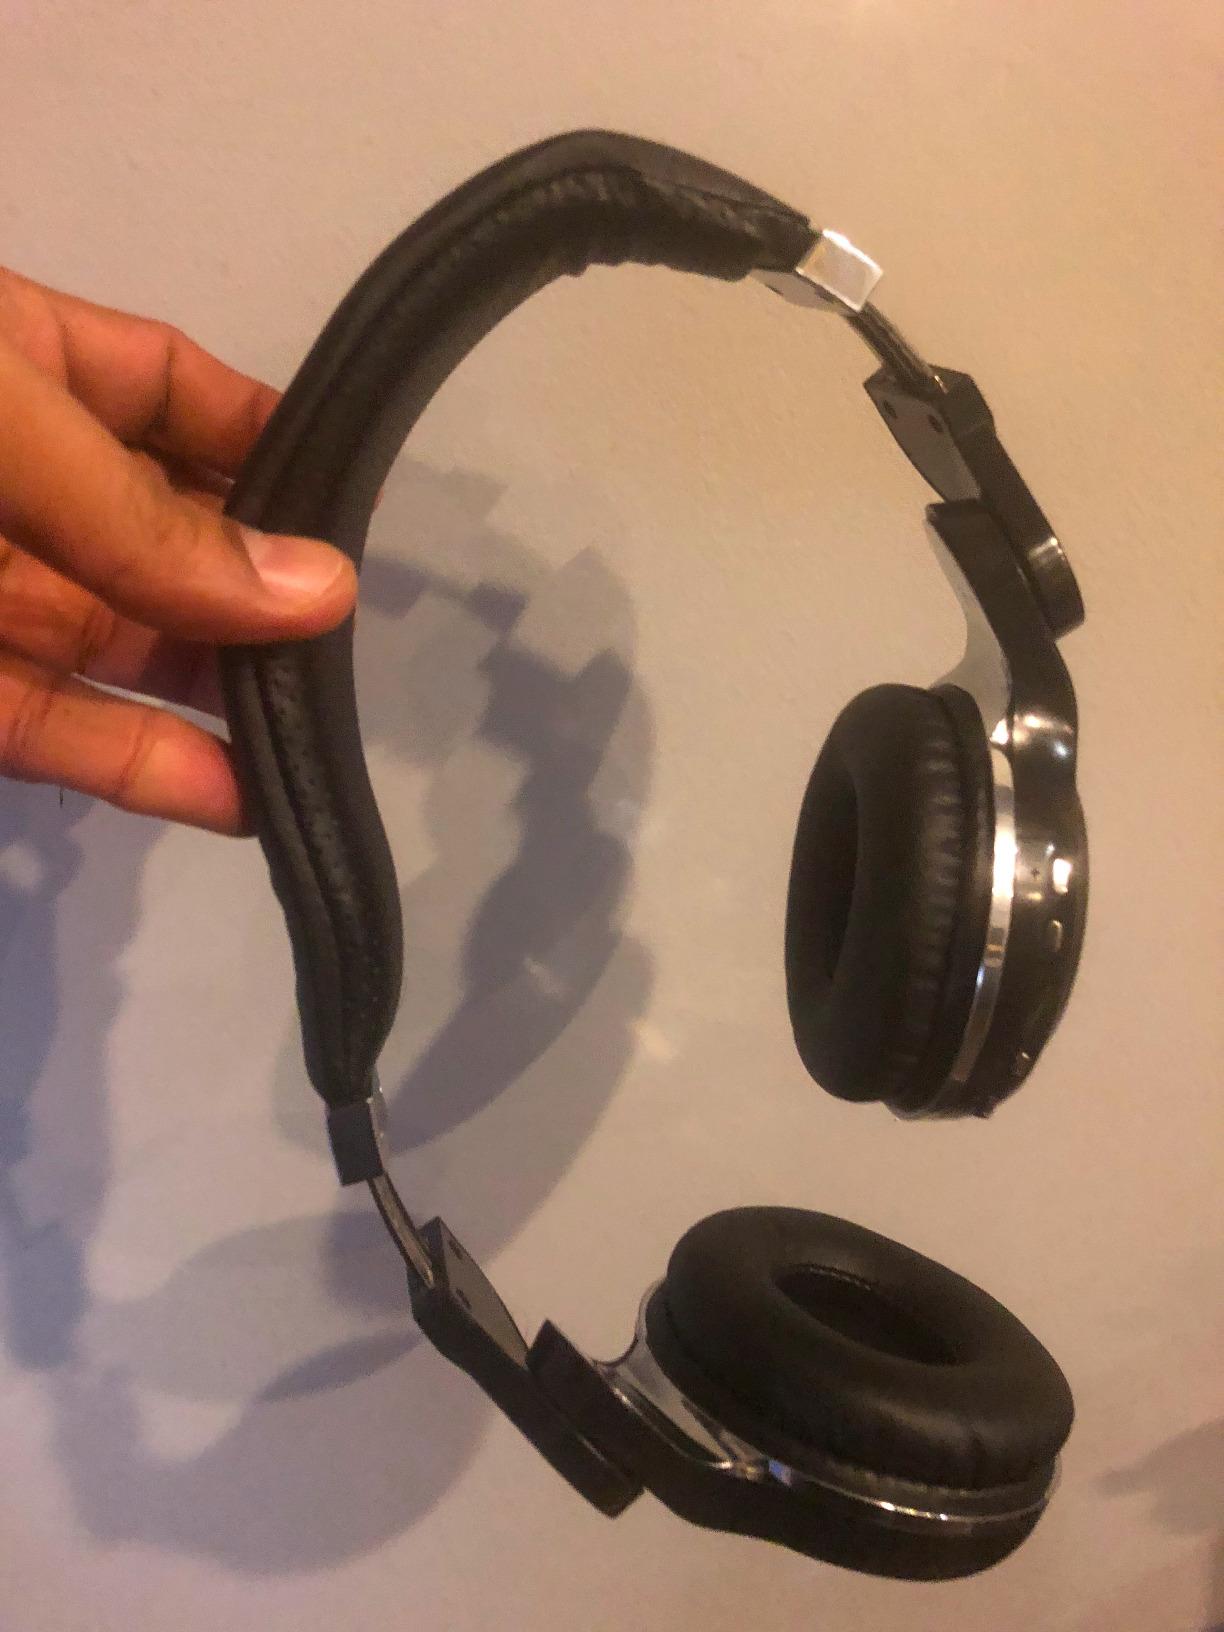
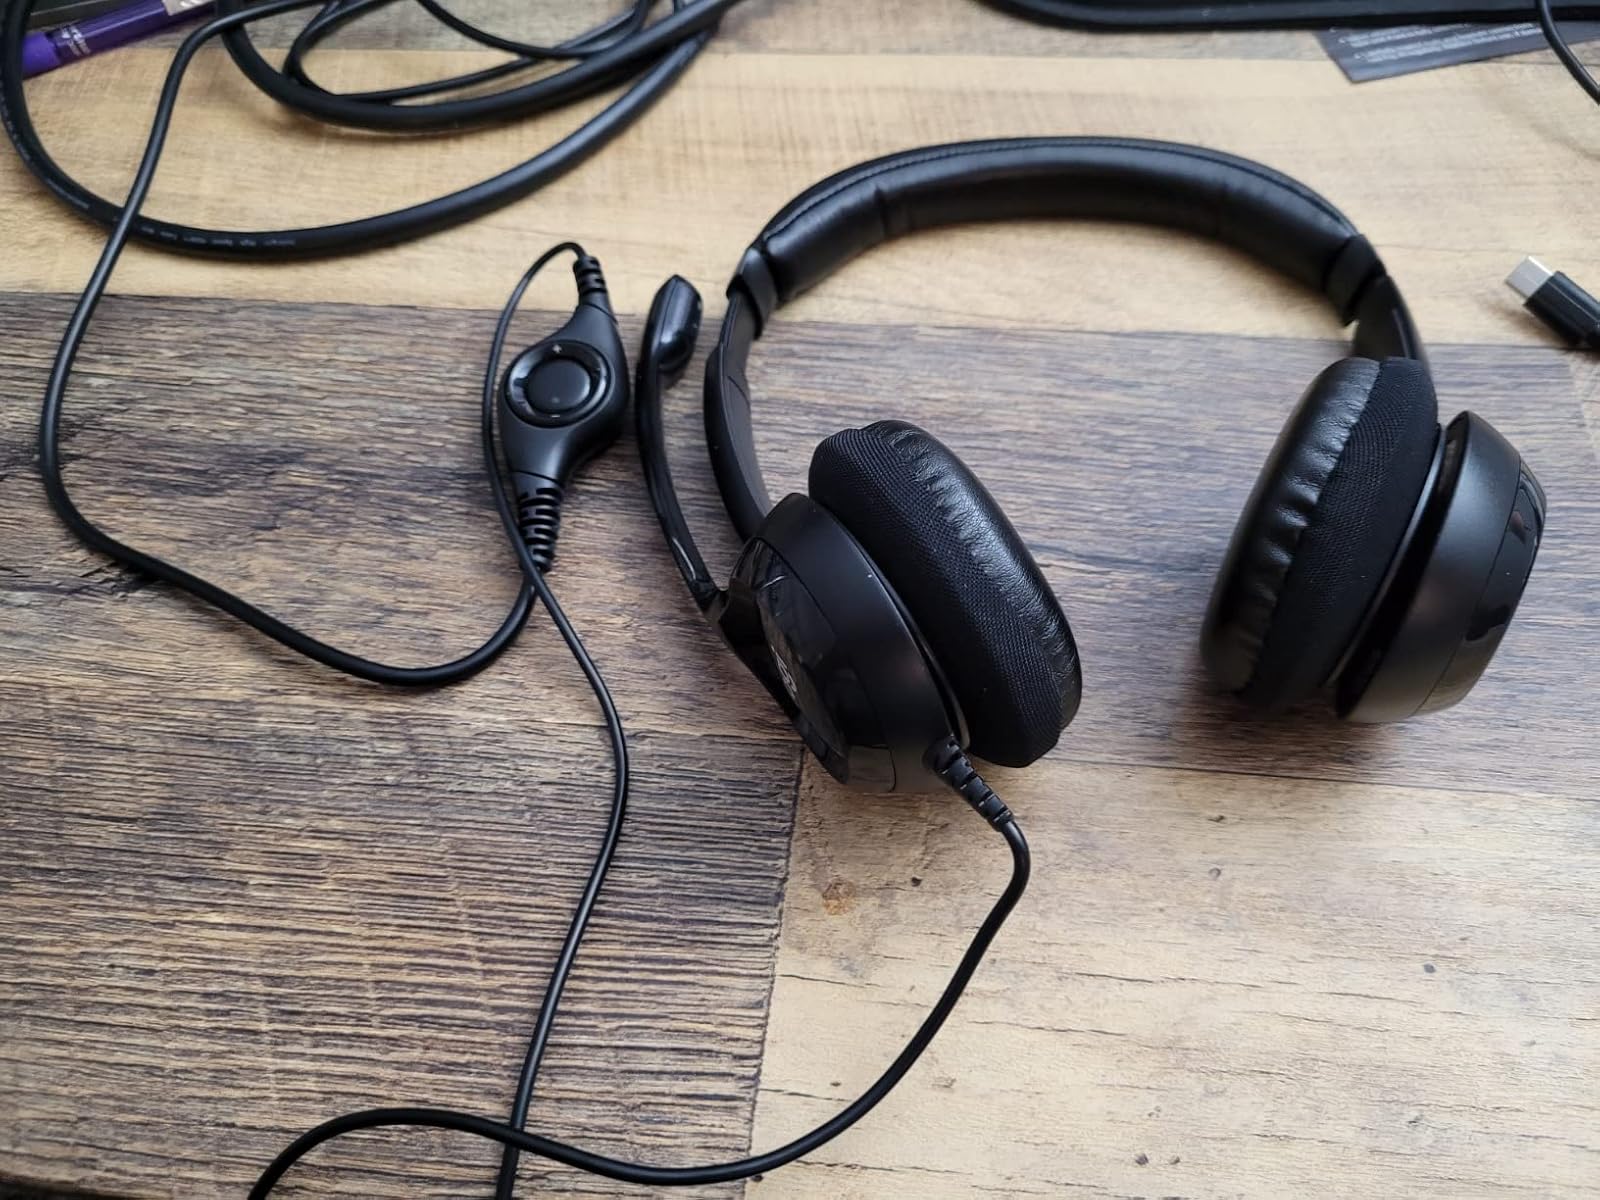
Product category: headphones
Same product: no